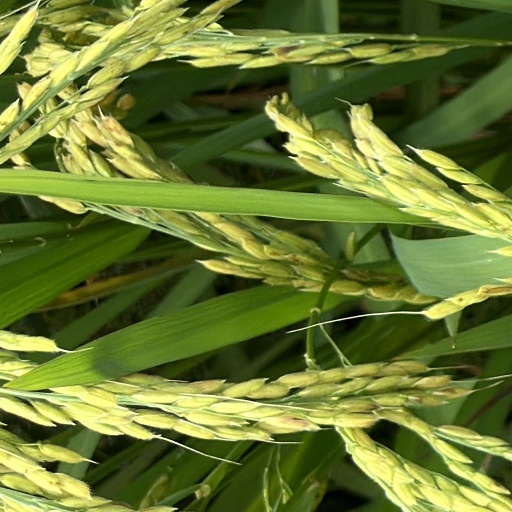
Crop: rice